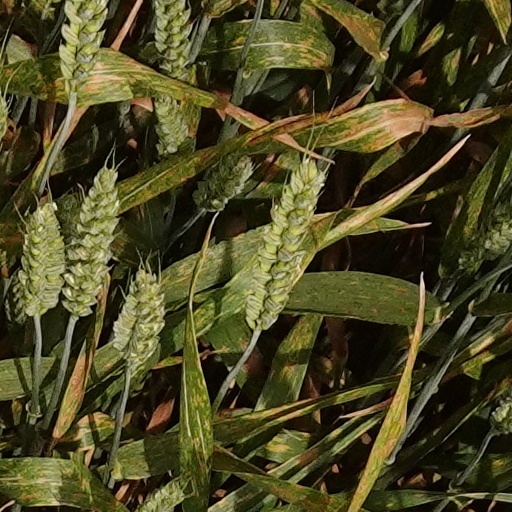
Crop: wheat